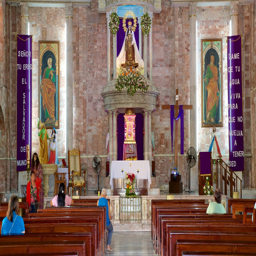
person of person showing interior views , heritage elements and a church or cathedral